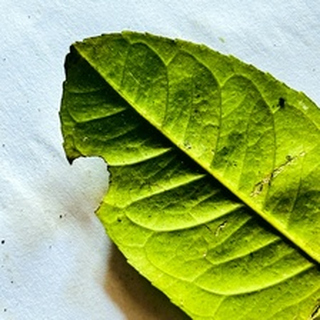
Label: lemon_deficiency